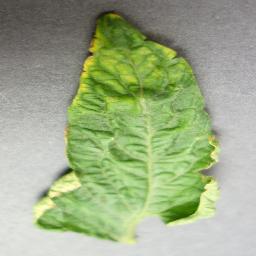
Label: Tomato___Tomato_Yellow_Leaf_Curl_Virus